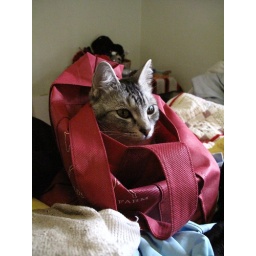
cat in a bag